Tell Me Who You Are (1933 film)

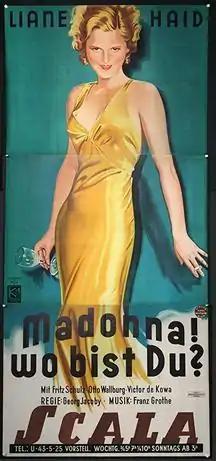
Austrian poster

Tell Me Who You Are (German: Sag' mir, wer Du bist) is a 1933 German comedy film directed by Georg Jacoby and starring Liane Haid, Viktor de Kowa and Olly Gebauer.